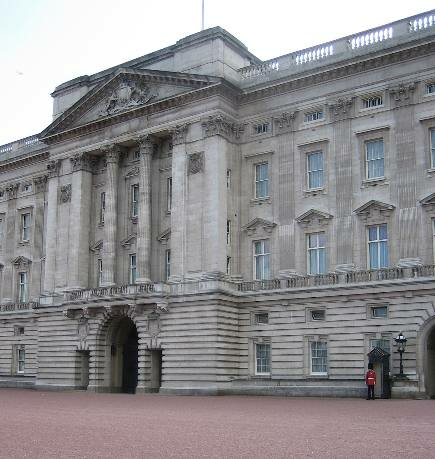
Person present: No